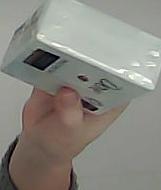
Product: dove_soap